Orders, decorations, and medals of Brunei

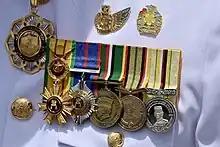
Orders, decorations, and medals on a military officer's ceremonial dress in 2024

The orders, decorations, and medals of Brunei consist of (translatable as 'state decorations') and (literally 'medals of honour'). Both are awarded by the Sultan of Brunei on the basis of merit, especially on the contributions to the country. The investiture of some of the state decorations also include the conferment of titles, whereby they become part of the awardees' personal names in official correspondence or when mentioned in formal media in the country. The decorations and medals are under the responsibility of , a government department under the Prime Minister's Office, which also oversees Bruneian royal traditions and protocol.